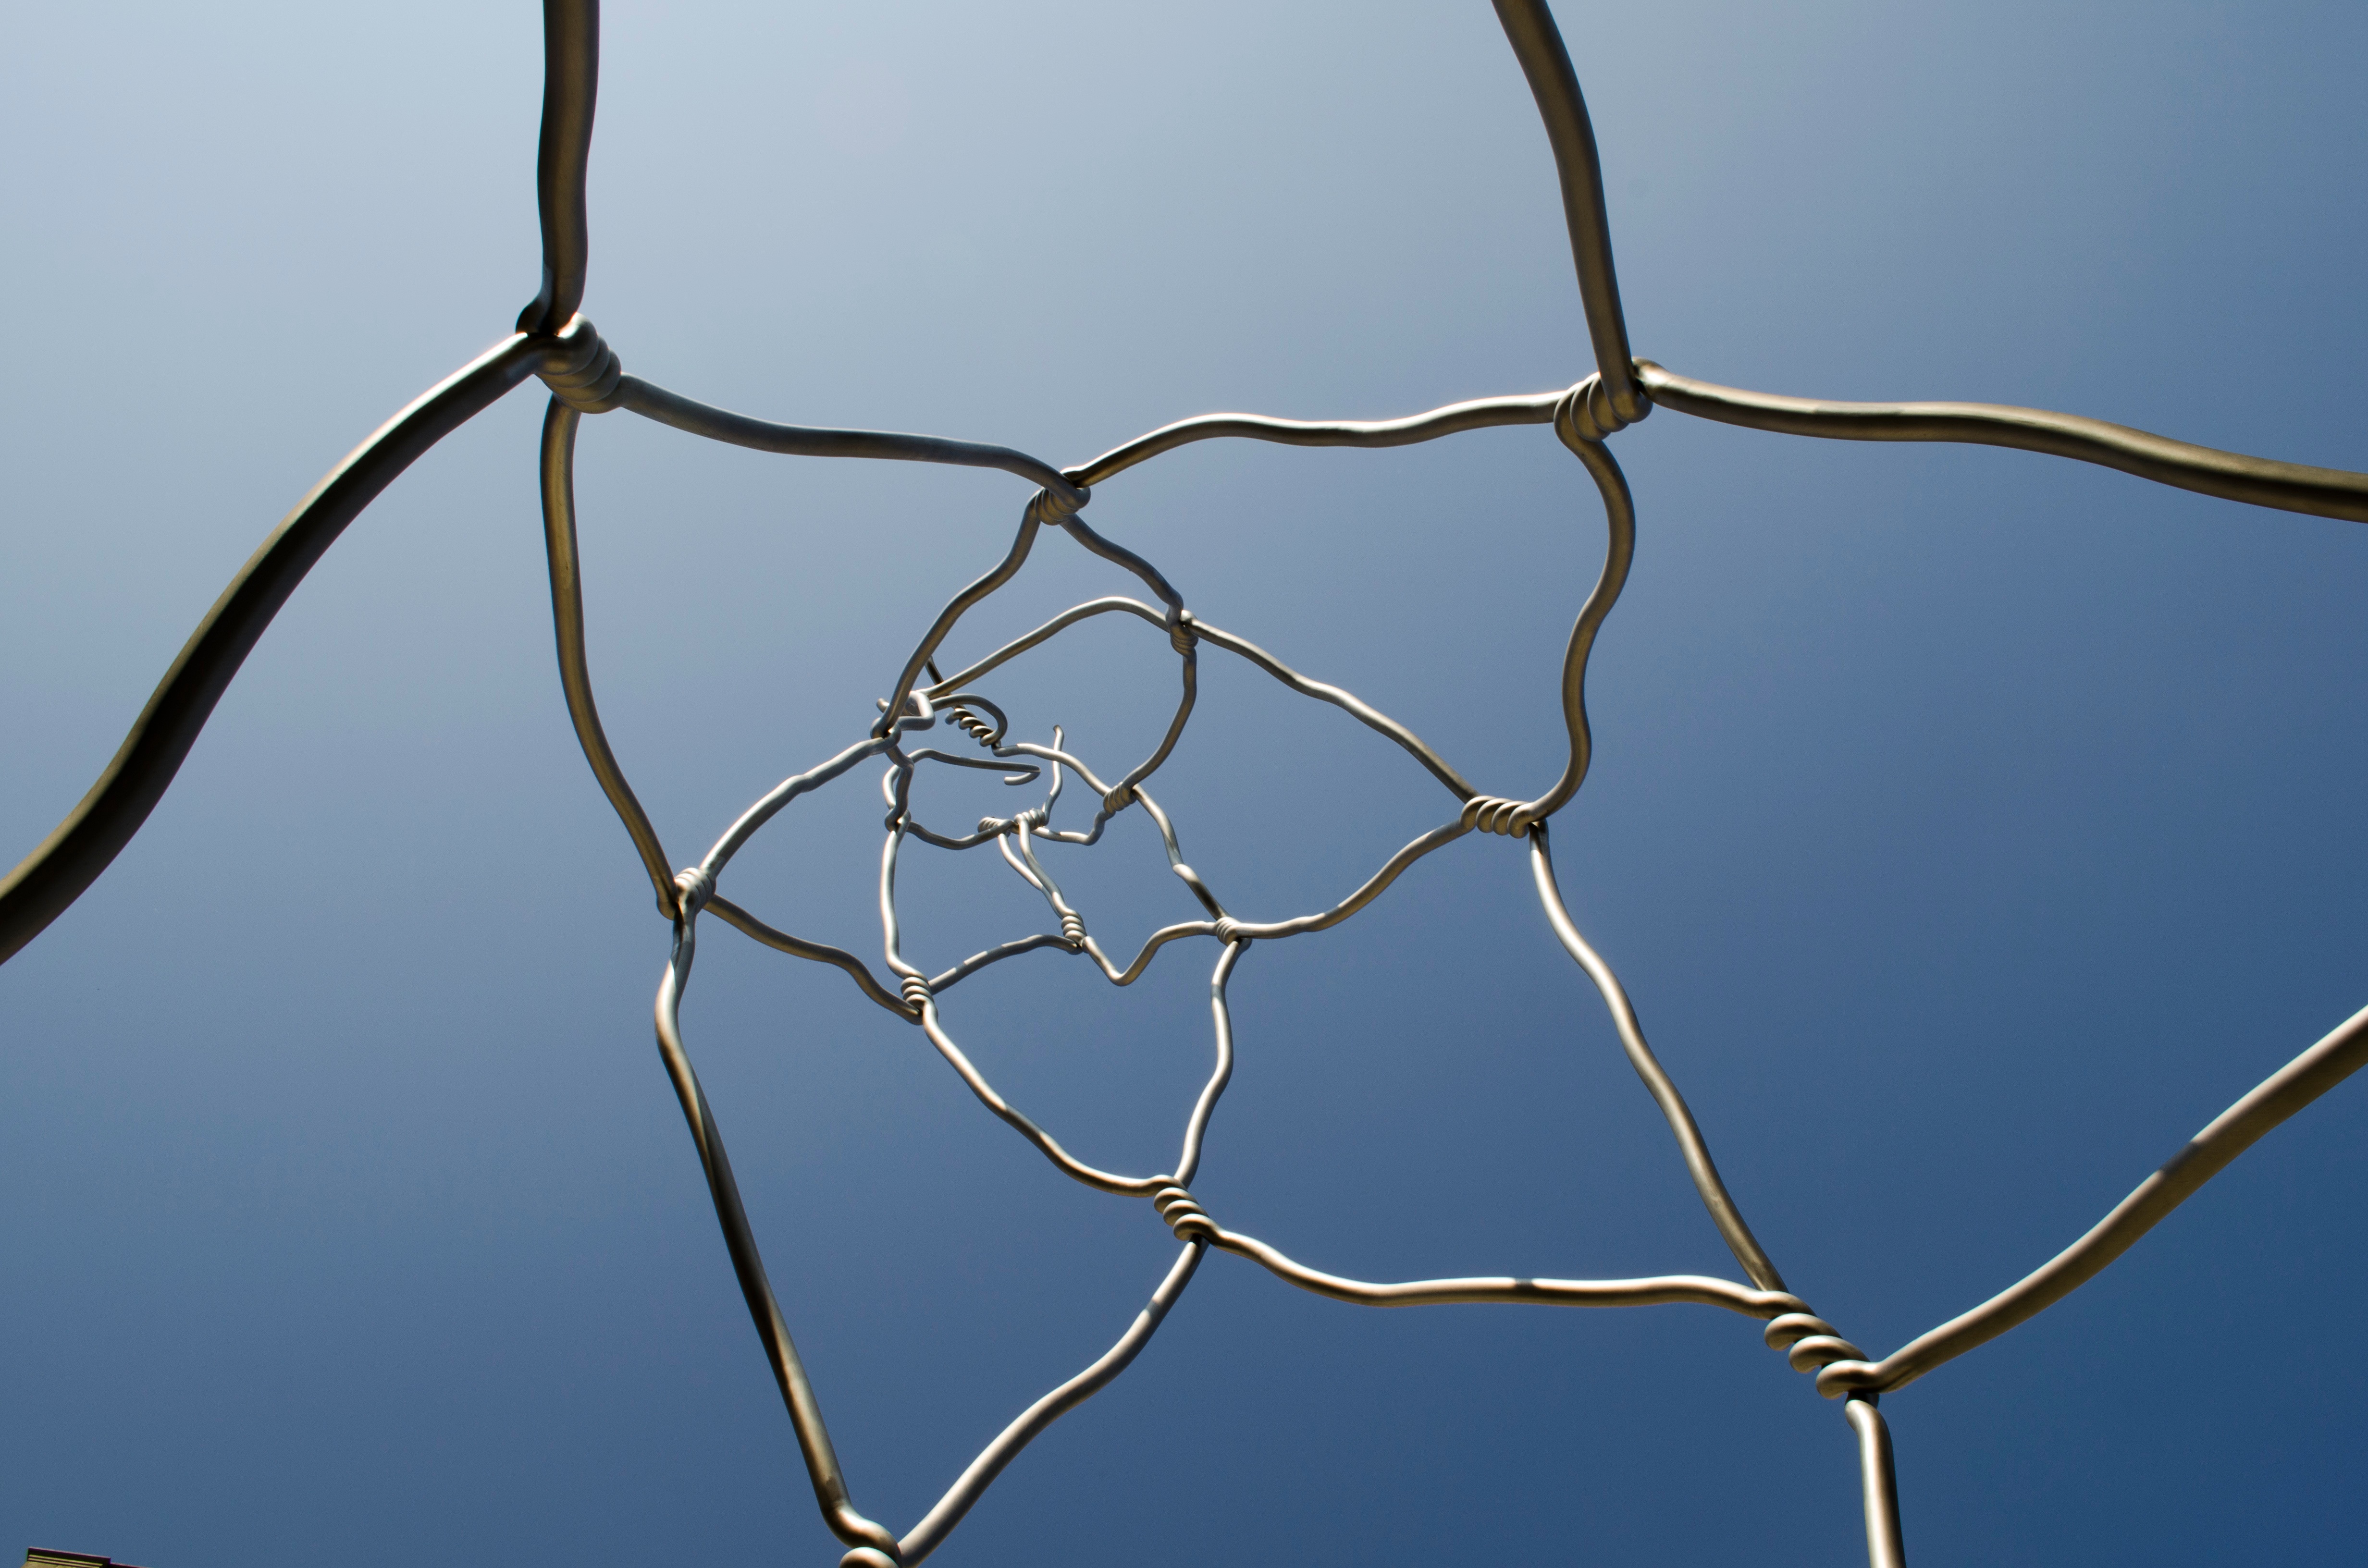
branch, fence, barbed wire, leaf, flower, line, circle, twig, net, plant stem, wire fencing